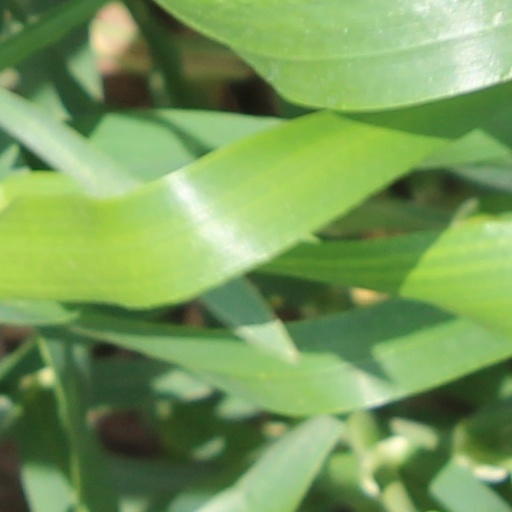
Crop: wheat